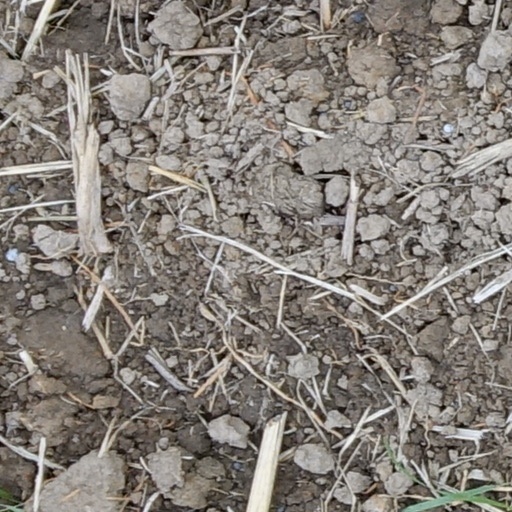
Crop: wheat